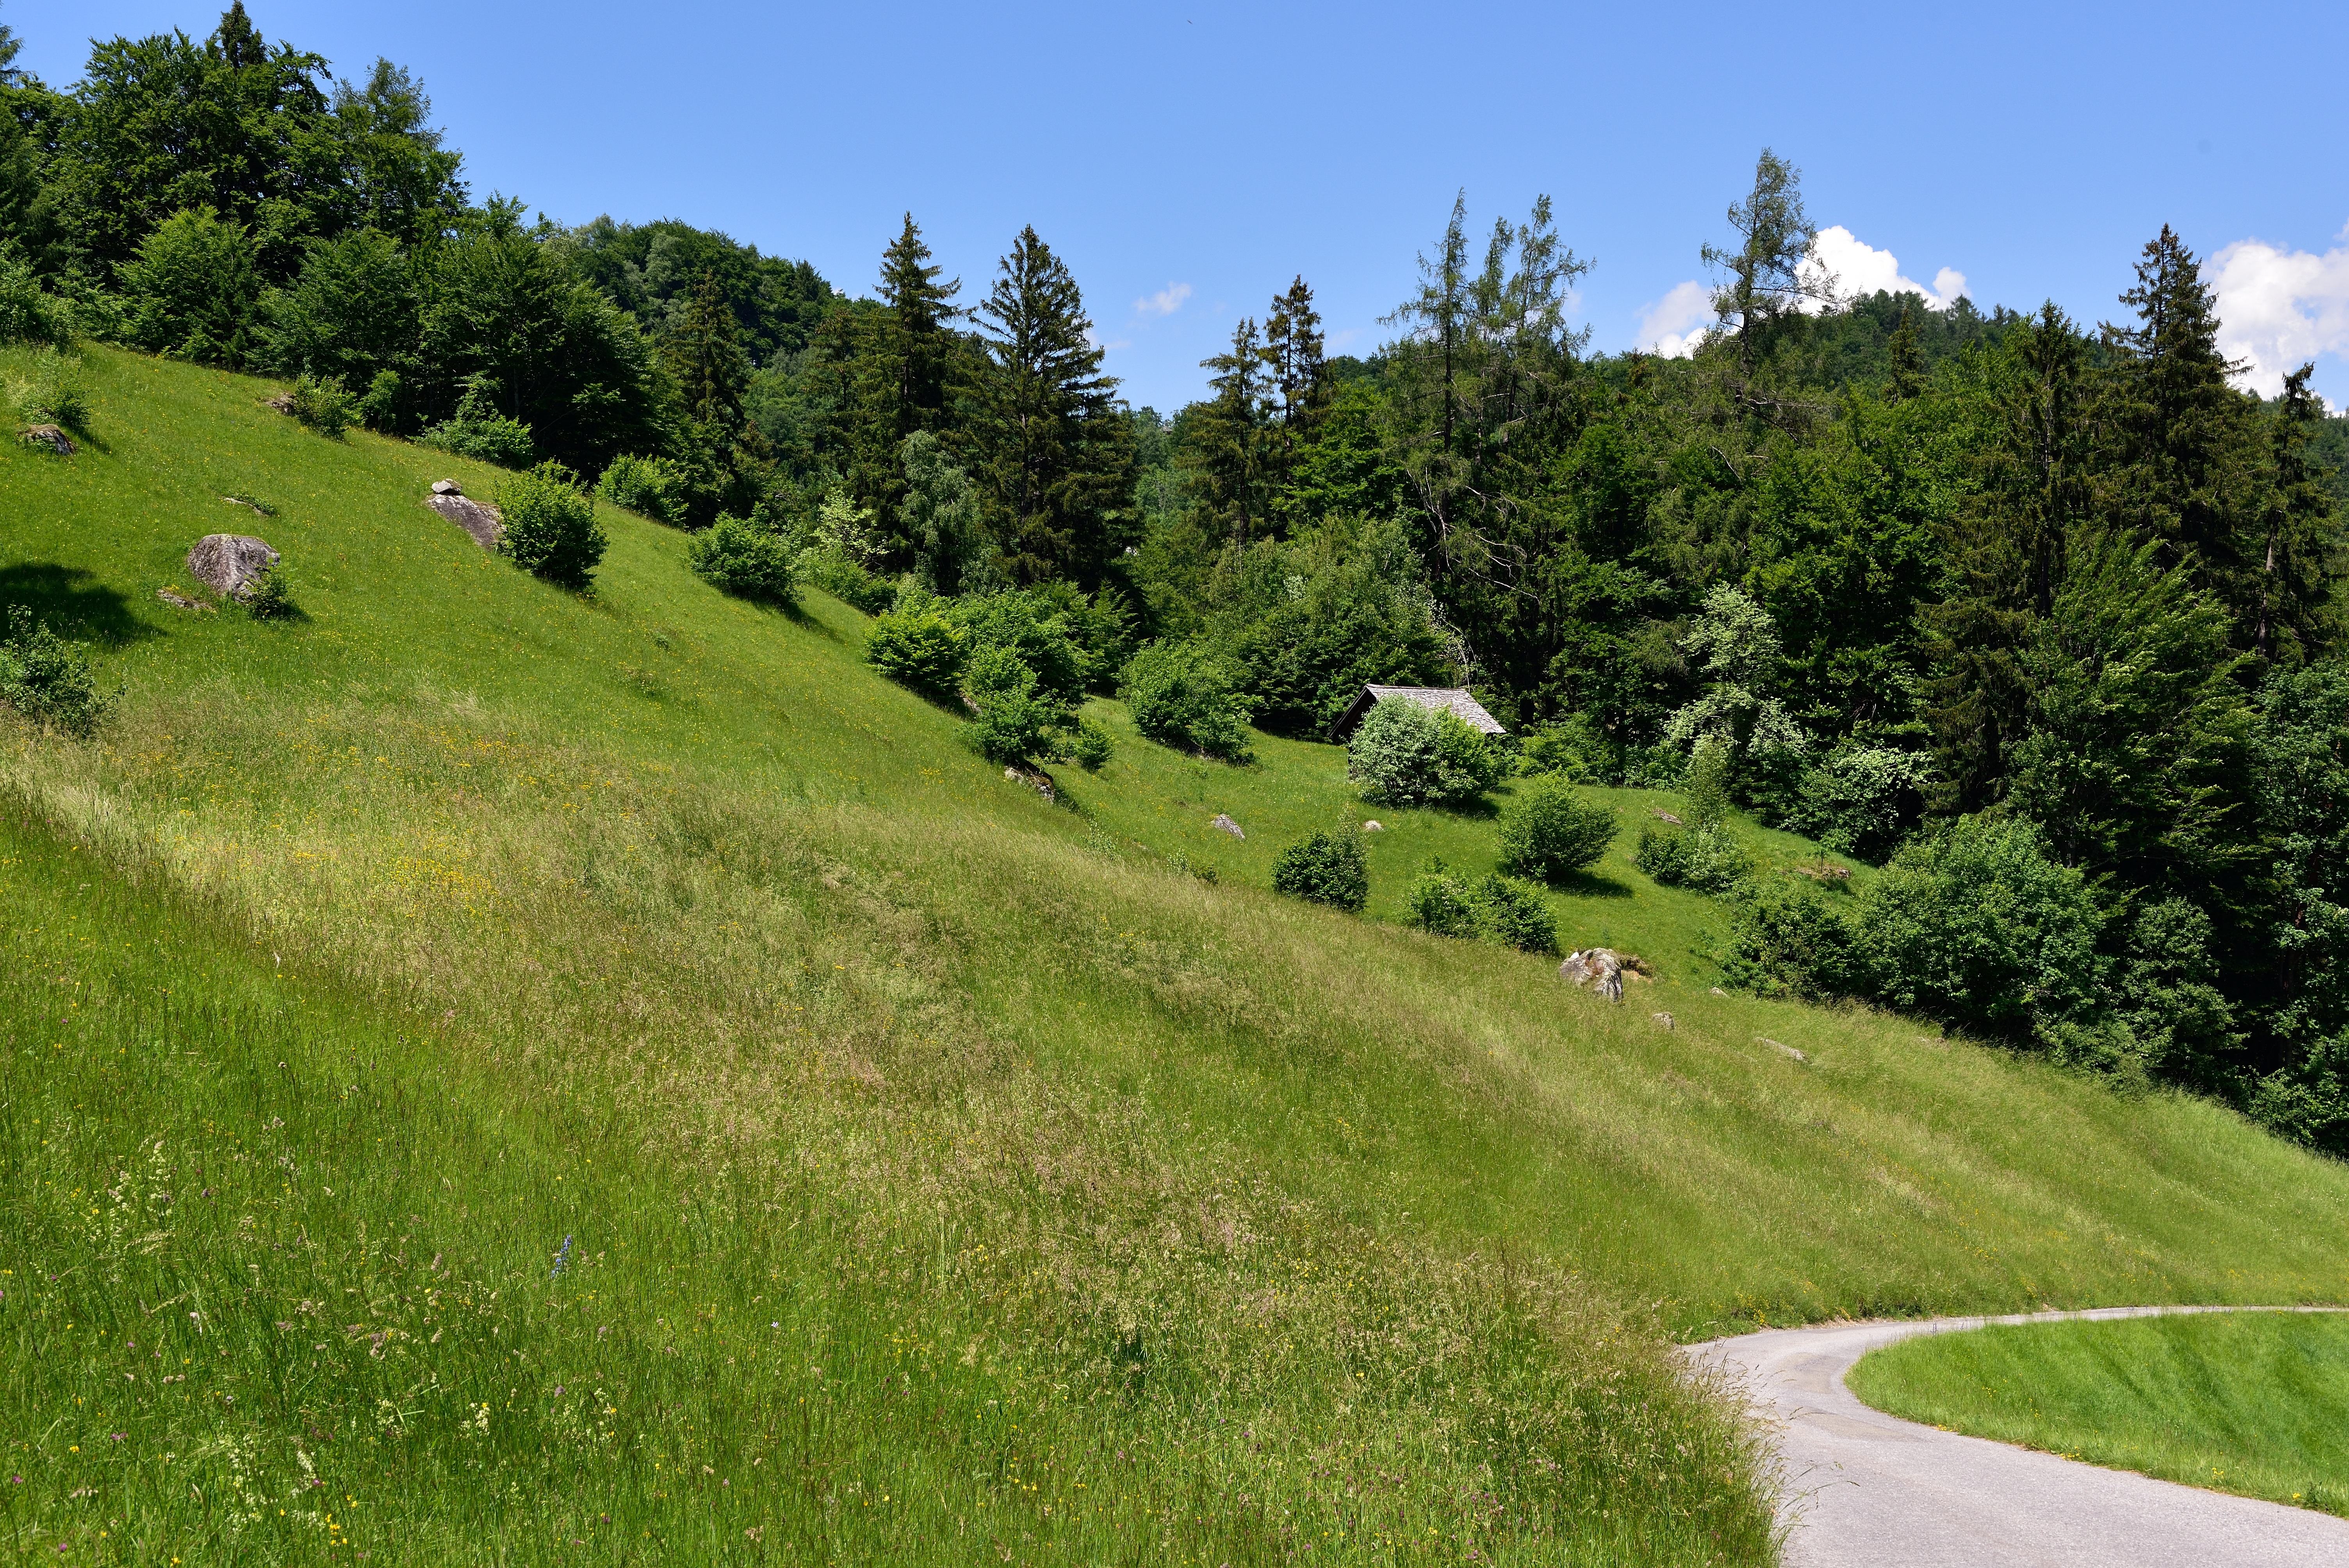
landscape, nature, grass, wilderness, mountain, trail, lawn, meadow, prairie, hill, mountain range, pasture, ridge, trees, alps, grassland, plateau, habitat, away, ecosystem, reported, mountain pass, biome, natural environment, geographical feature, mountainous landforms, land lot